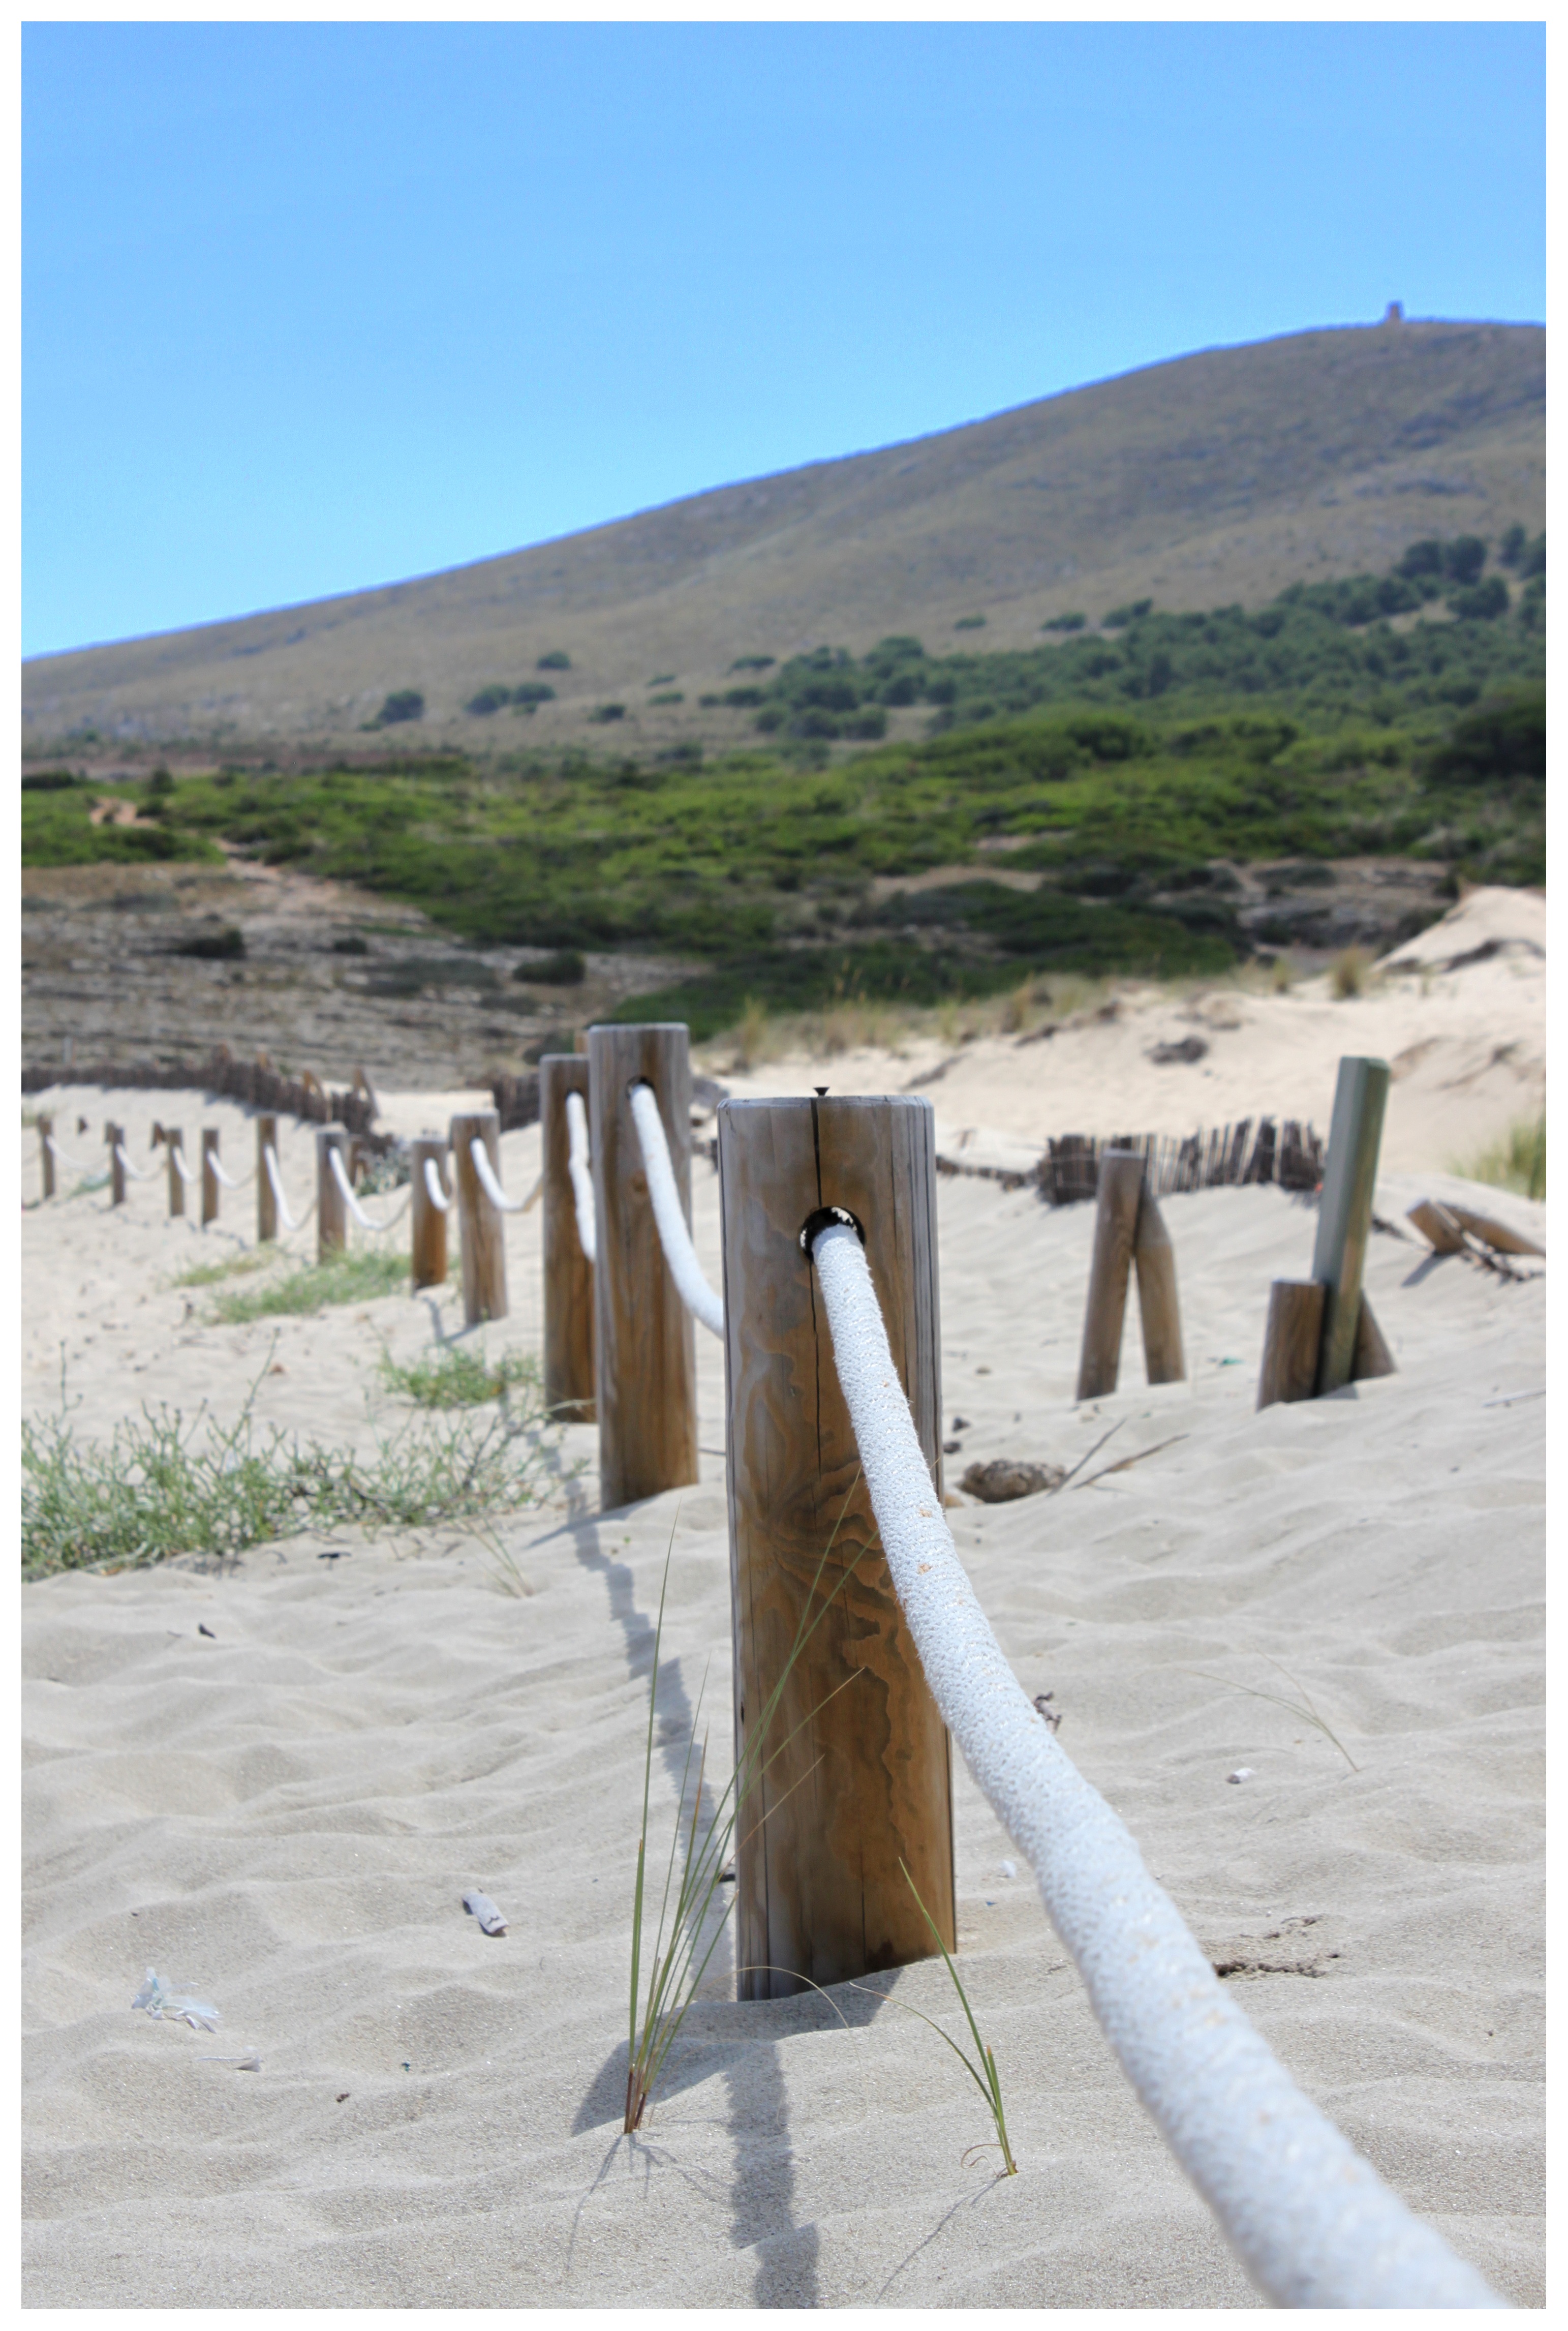
landscape, coast, sand, mountain, dew, rope, post, plant, wood, wind, summer, cord, dunes, mallorca, sand beach, natural environment